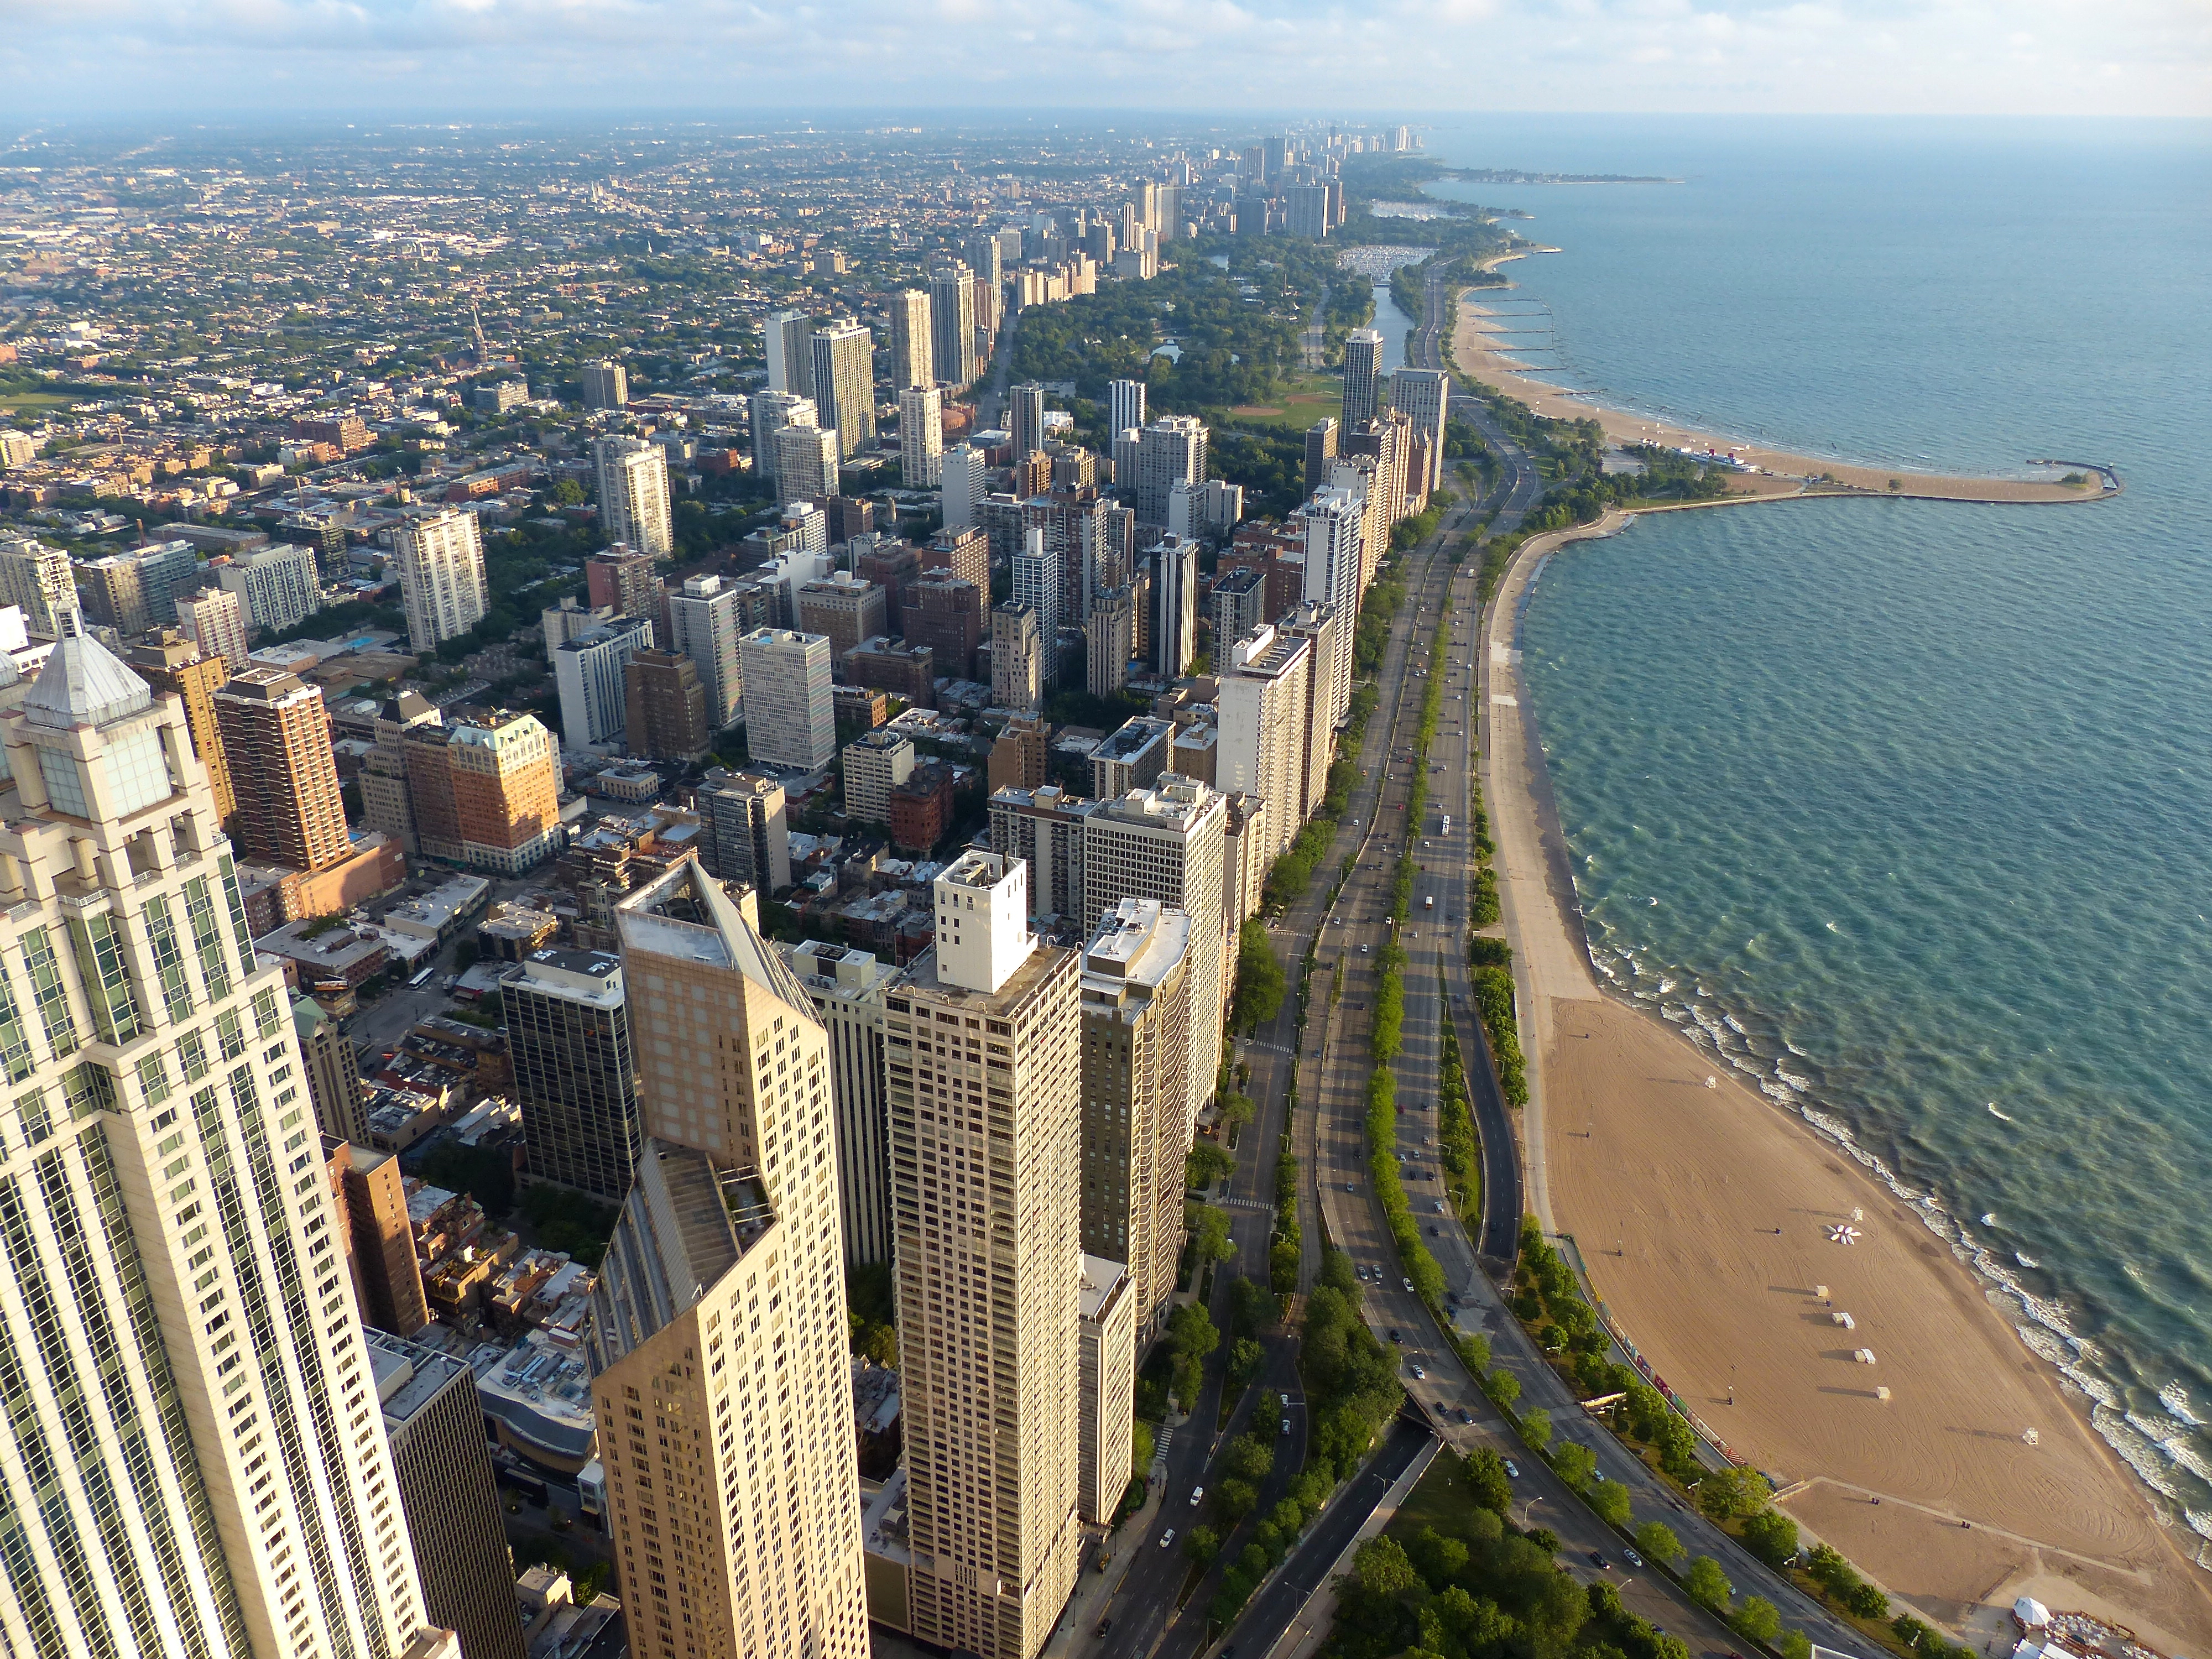
beach, coast, horizon, skyline, morning, shore, lake, city, skyscraper, cityscape, downtown, travel, tower, drive, usa, landmark, chicago, tower block, skyscrapers, gold, illinois, michigan, johnhancock, fromabove, openwindow, fromtheair, oakstreetbeach, metropolis, bird's eye view, aerial photography, residential area, metropolitan area